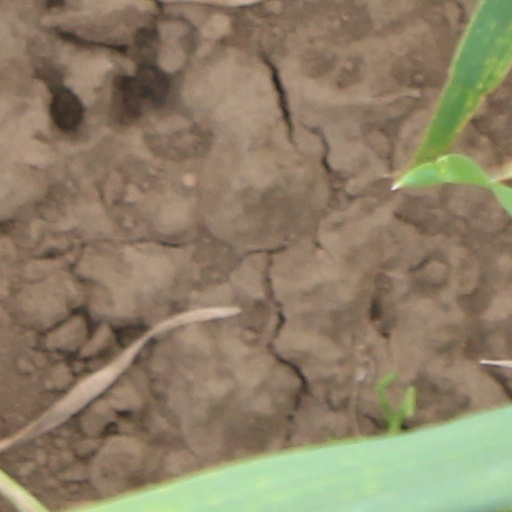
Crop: wheat